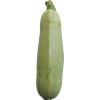
Label: zucchini